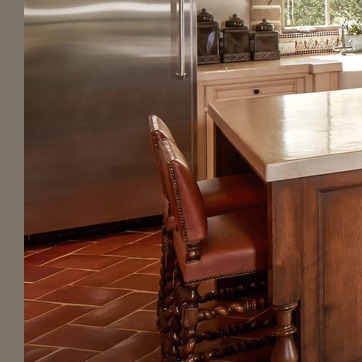
Material: leather